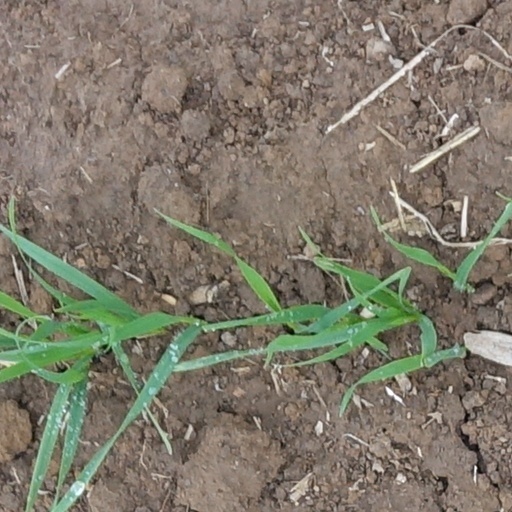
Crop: wheat